Numa Falls

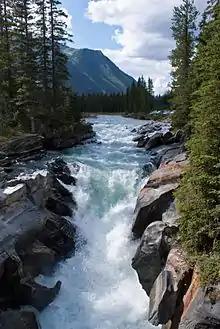
Numa Falls, looking upstream

Numa Falls is a waterfall of the Vermilion River located in Kootenay National Park, British Columbia, Canada.